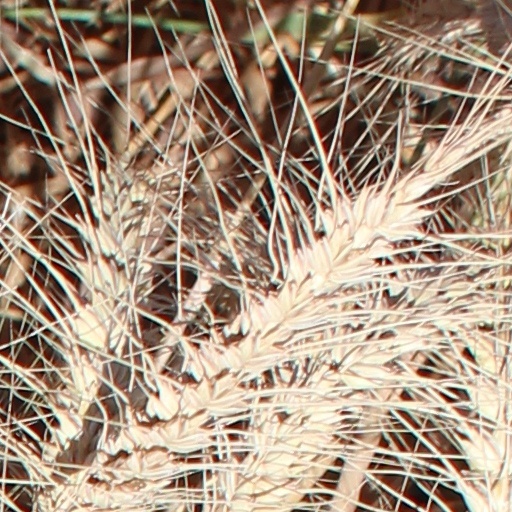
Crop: wheat